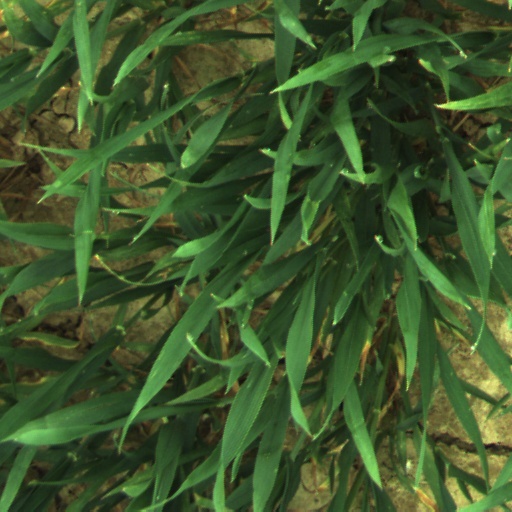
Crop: wheat